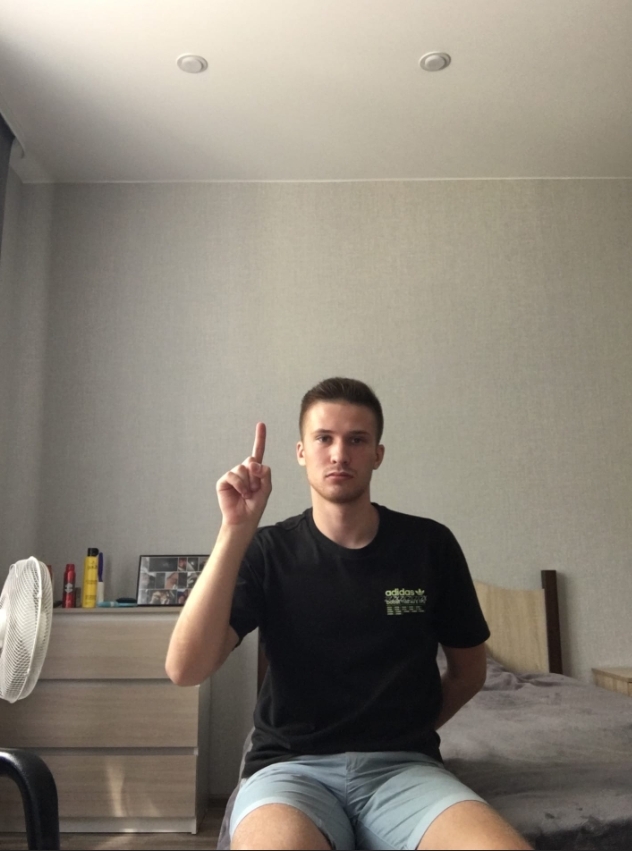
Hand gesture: one